Yokneam Moshava

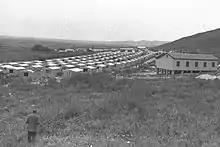
Yokneam Maabara (1952)

The maabara initially housed 250 families. In early 1952, another 400 families were transferred there. In 1952, Yokneam was considered unusual in that it had a single school for all regardless of whether they were religious or secular, or from the moshava or the tent camp.